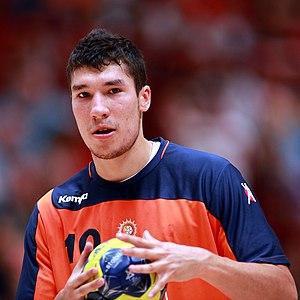
Alex Dujshebaev, né le 17 décembre 1992 à Santander, est un handballeur espagnol. Il évolue au poste d'arrière droit au KS Kielce et en équipe nationale d'Espagne. Après avoir notamment remporté la Ligue des champions avec le club macédonien du RK Vardar Skopje, il rejoint en 2017 le club polonais du KS Kielce, entrainé par son père. Avec l'équipe nationale espagnole, il est notamment double champion d'Europe en 2018 et 2020.